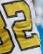
Number: 2